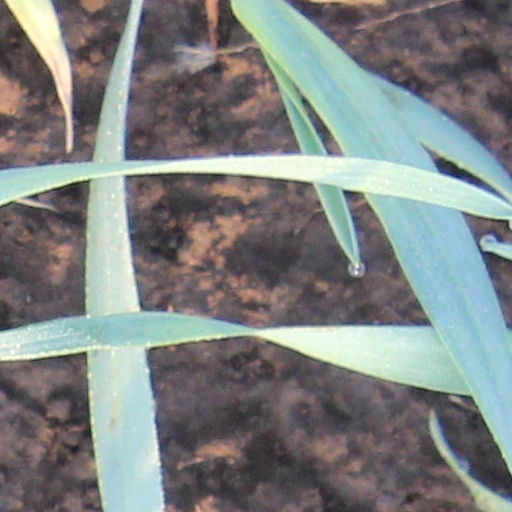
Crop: wheat